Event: Nepal Earthquake
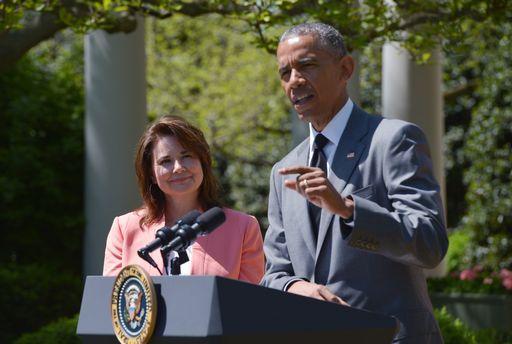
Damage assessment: no_damage